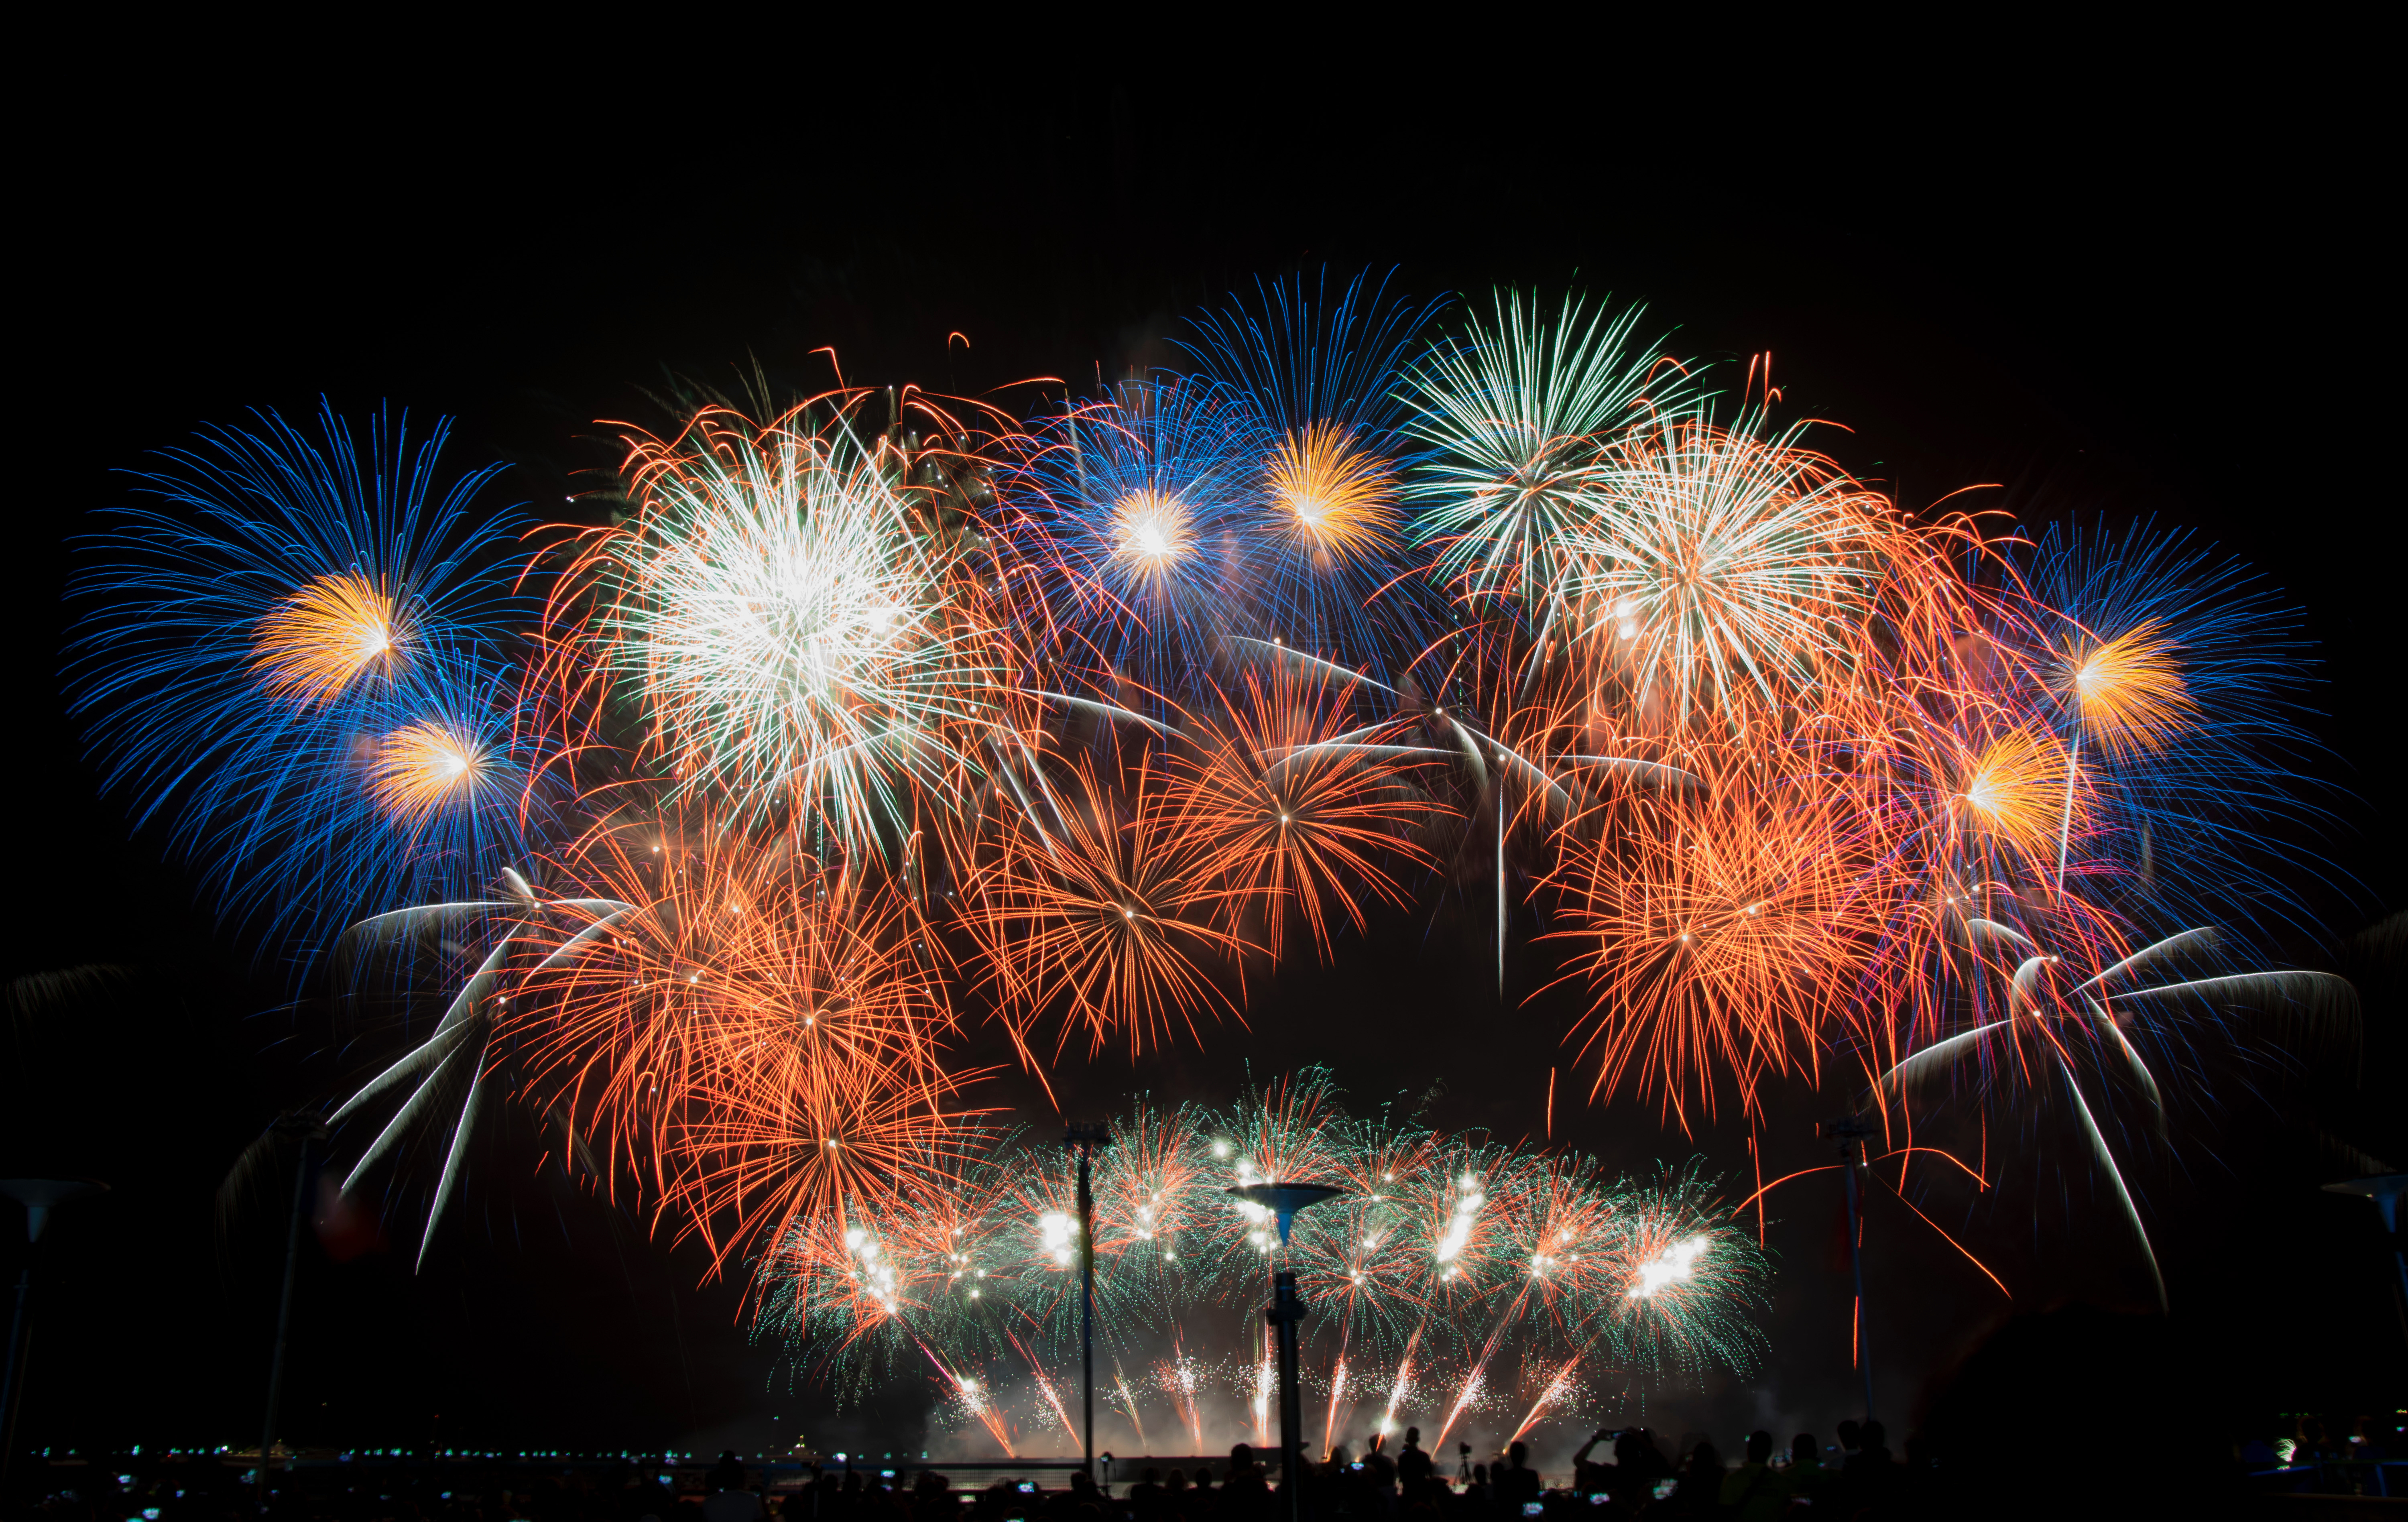
night, recreation, firework, colourful, colorful, fireworks, event, outdoor recreation